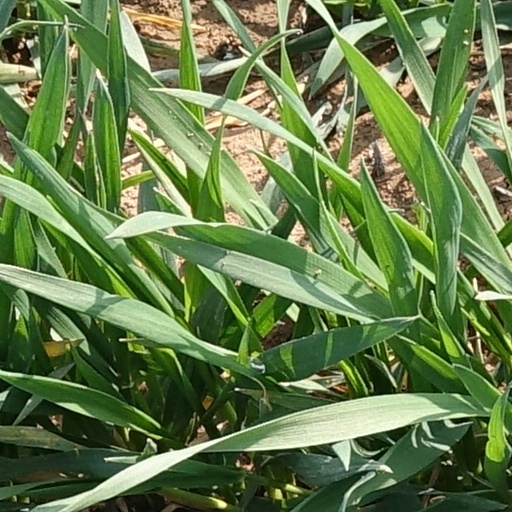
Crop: wheat